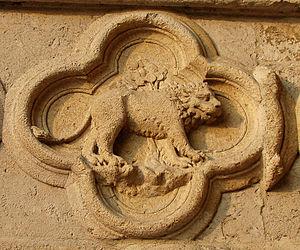
Le zodiaque de la cathédrale d'Amiens est un ensemble de bas-reliefs situé sur les soubassements de la grande façade de la cathédrale Notre-Dame au niveau du portail Saint-Firmin. Il se présente comme une série de médaillons, sculptés sous forme de quatre-feuilles, et présente un calendrier agraire qui établit une correspondance entre les signes du zodiaque et les travaux des mois. Les sculptures se lisent par paire de dessins superposés, la représentation supérieure étant le signe zodiacal, et le dessin inférieur représentant les travaux du mois correspondant.